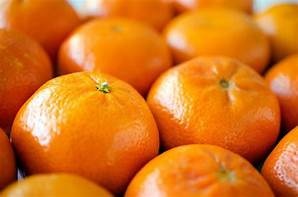
Label: mandarine